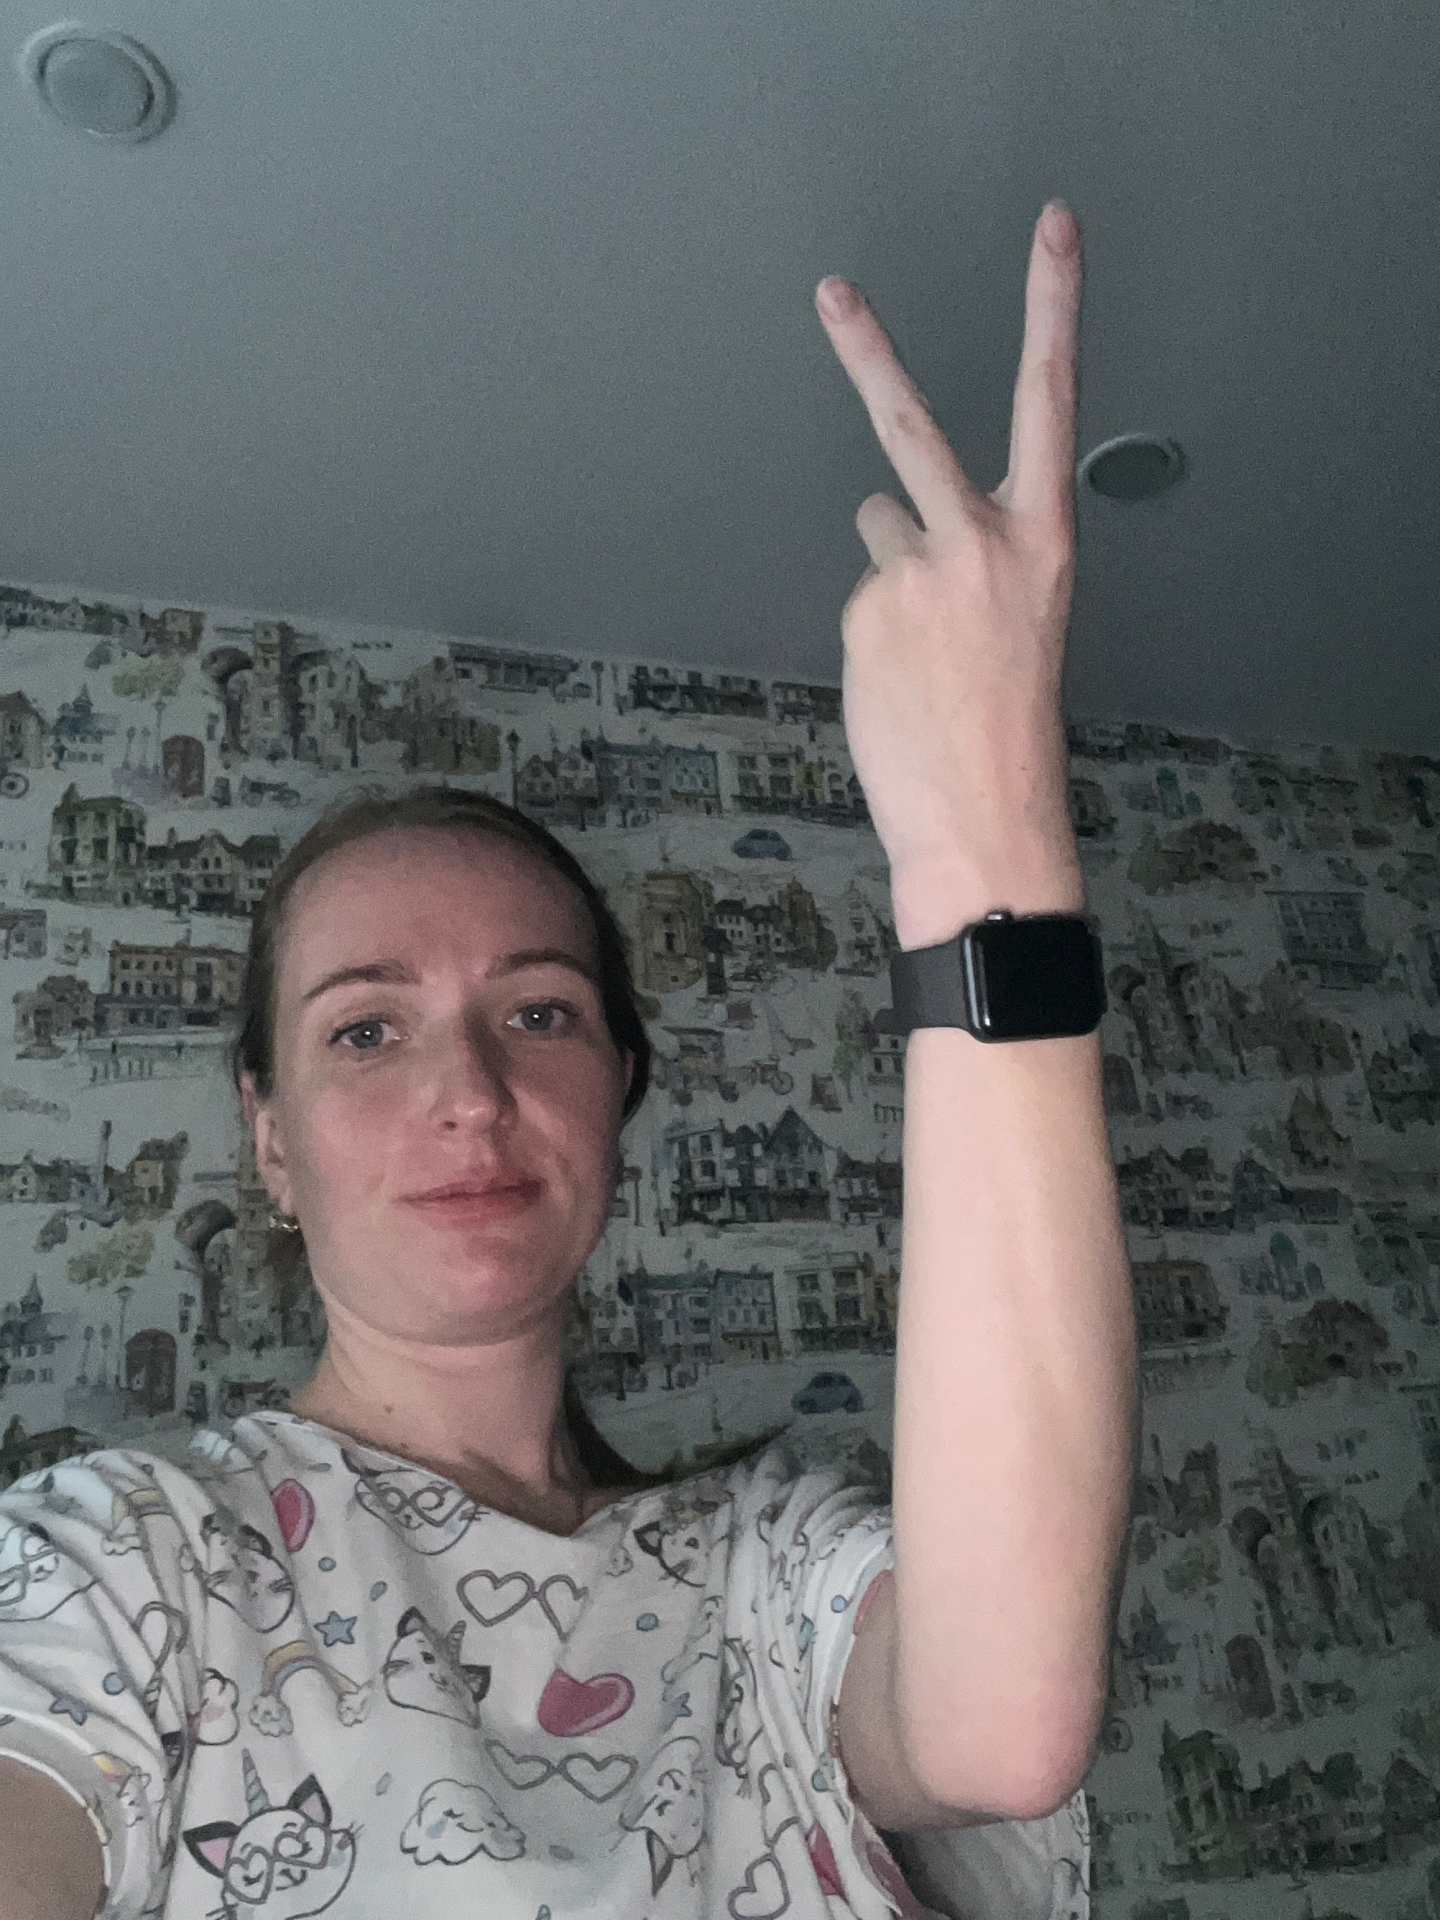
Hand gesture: peace_inverted